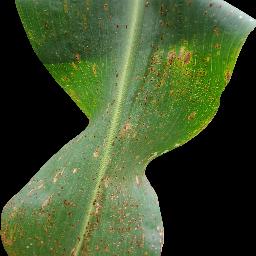
Label: Corn___Common_rust